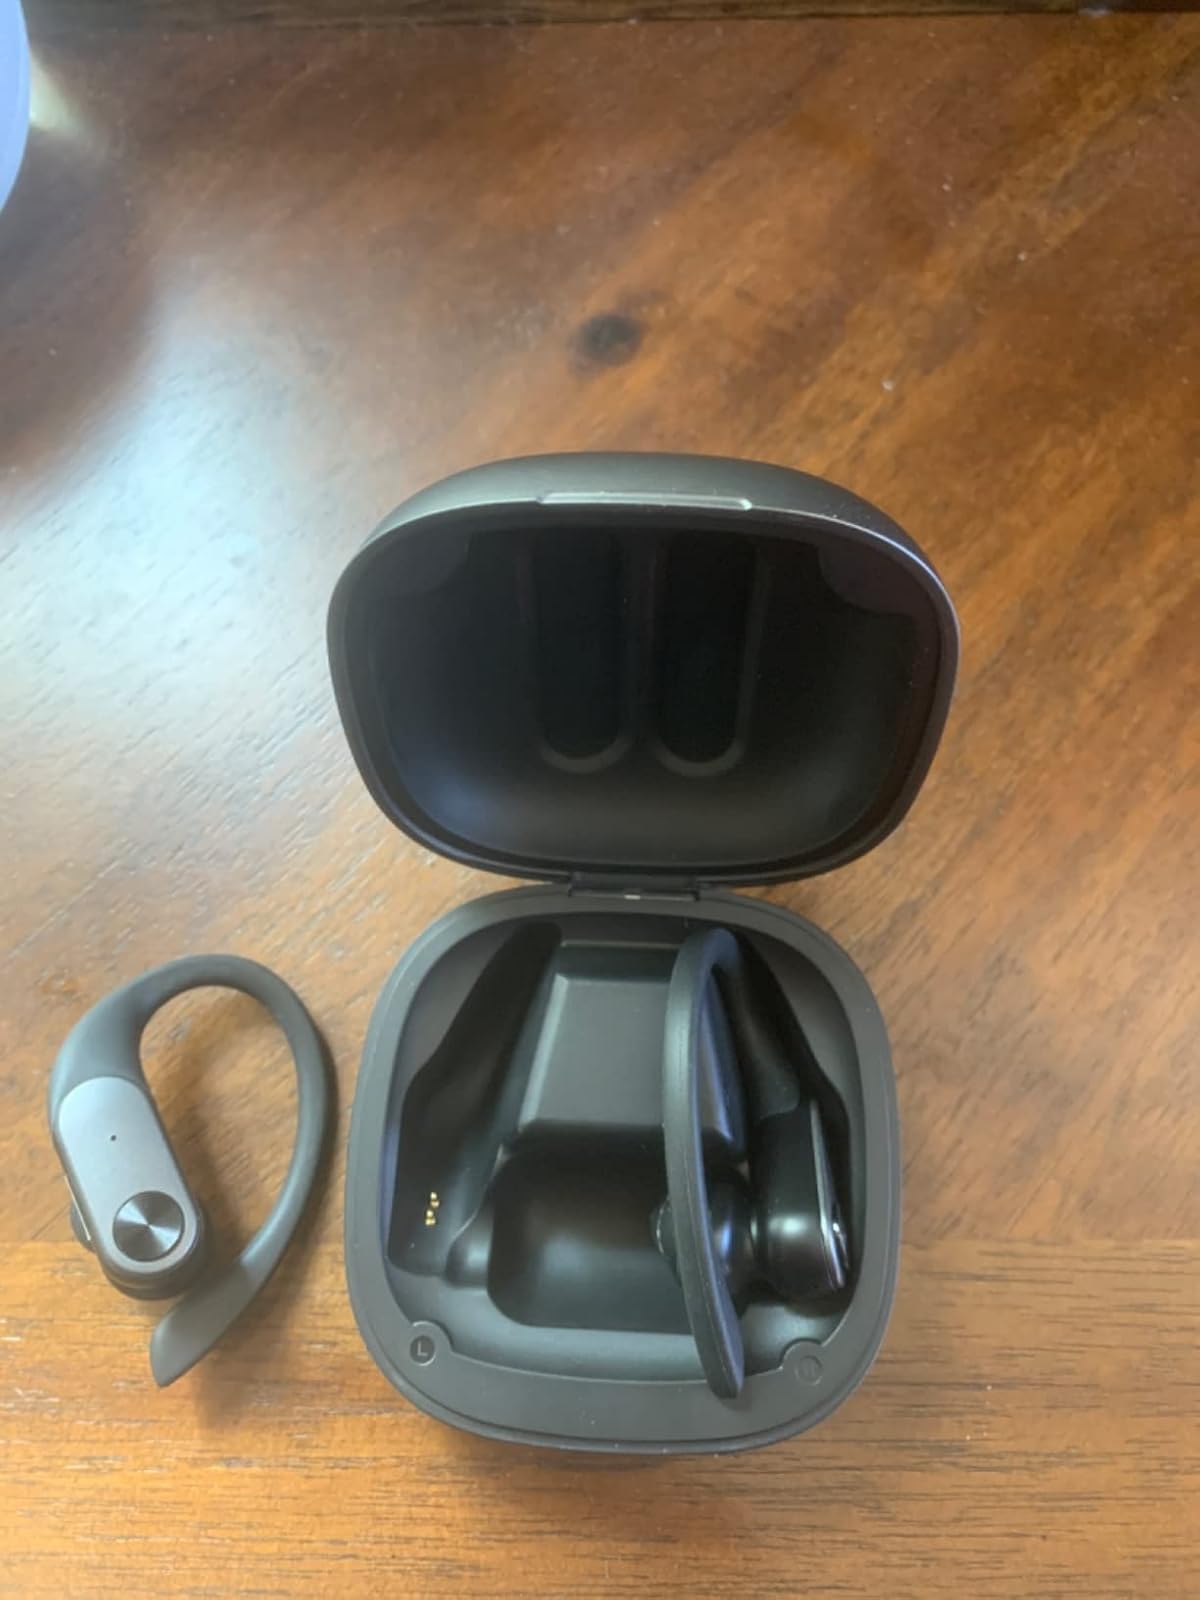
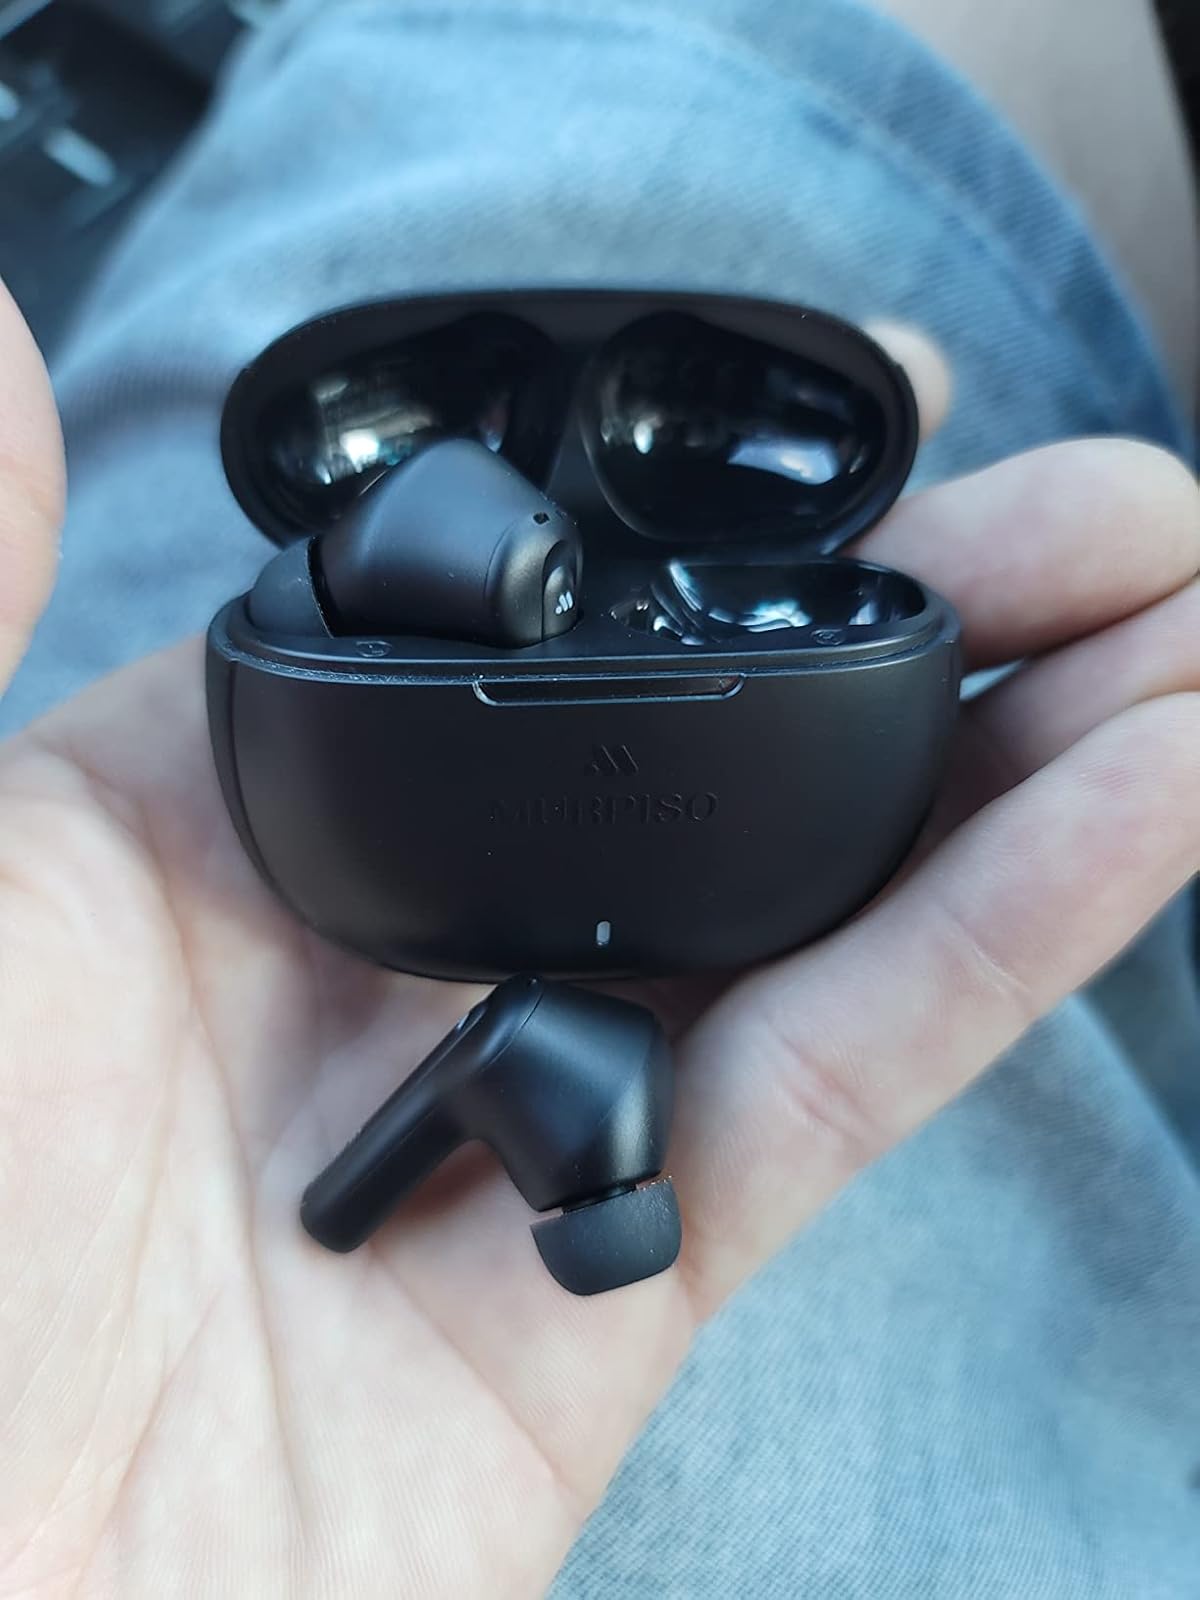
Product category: earbuds
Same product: no